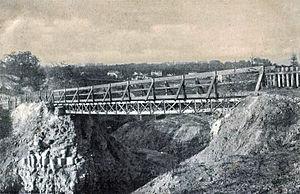
Carte postale ancienne éditée par A. Moquet, éditeur au Raincy
Livry-Gargan est une commune située dans le département de la Seine-Saint-Denis, en région Île-de-France, à environ douze kilomètres au nord-est de Paris. Au dernier recensement de population de 2017, la commune comptait 44 437 habitants. Ses habitants sont appelés les Livryens.